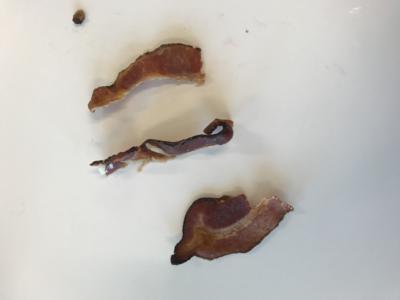
Label: generalcompost